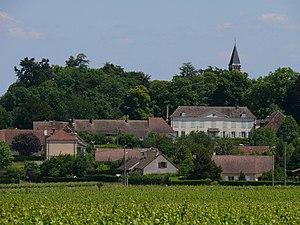
Le village de Jully-les-Buxy (Saône-et-Loire, Bourgogne, France).